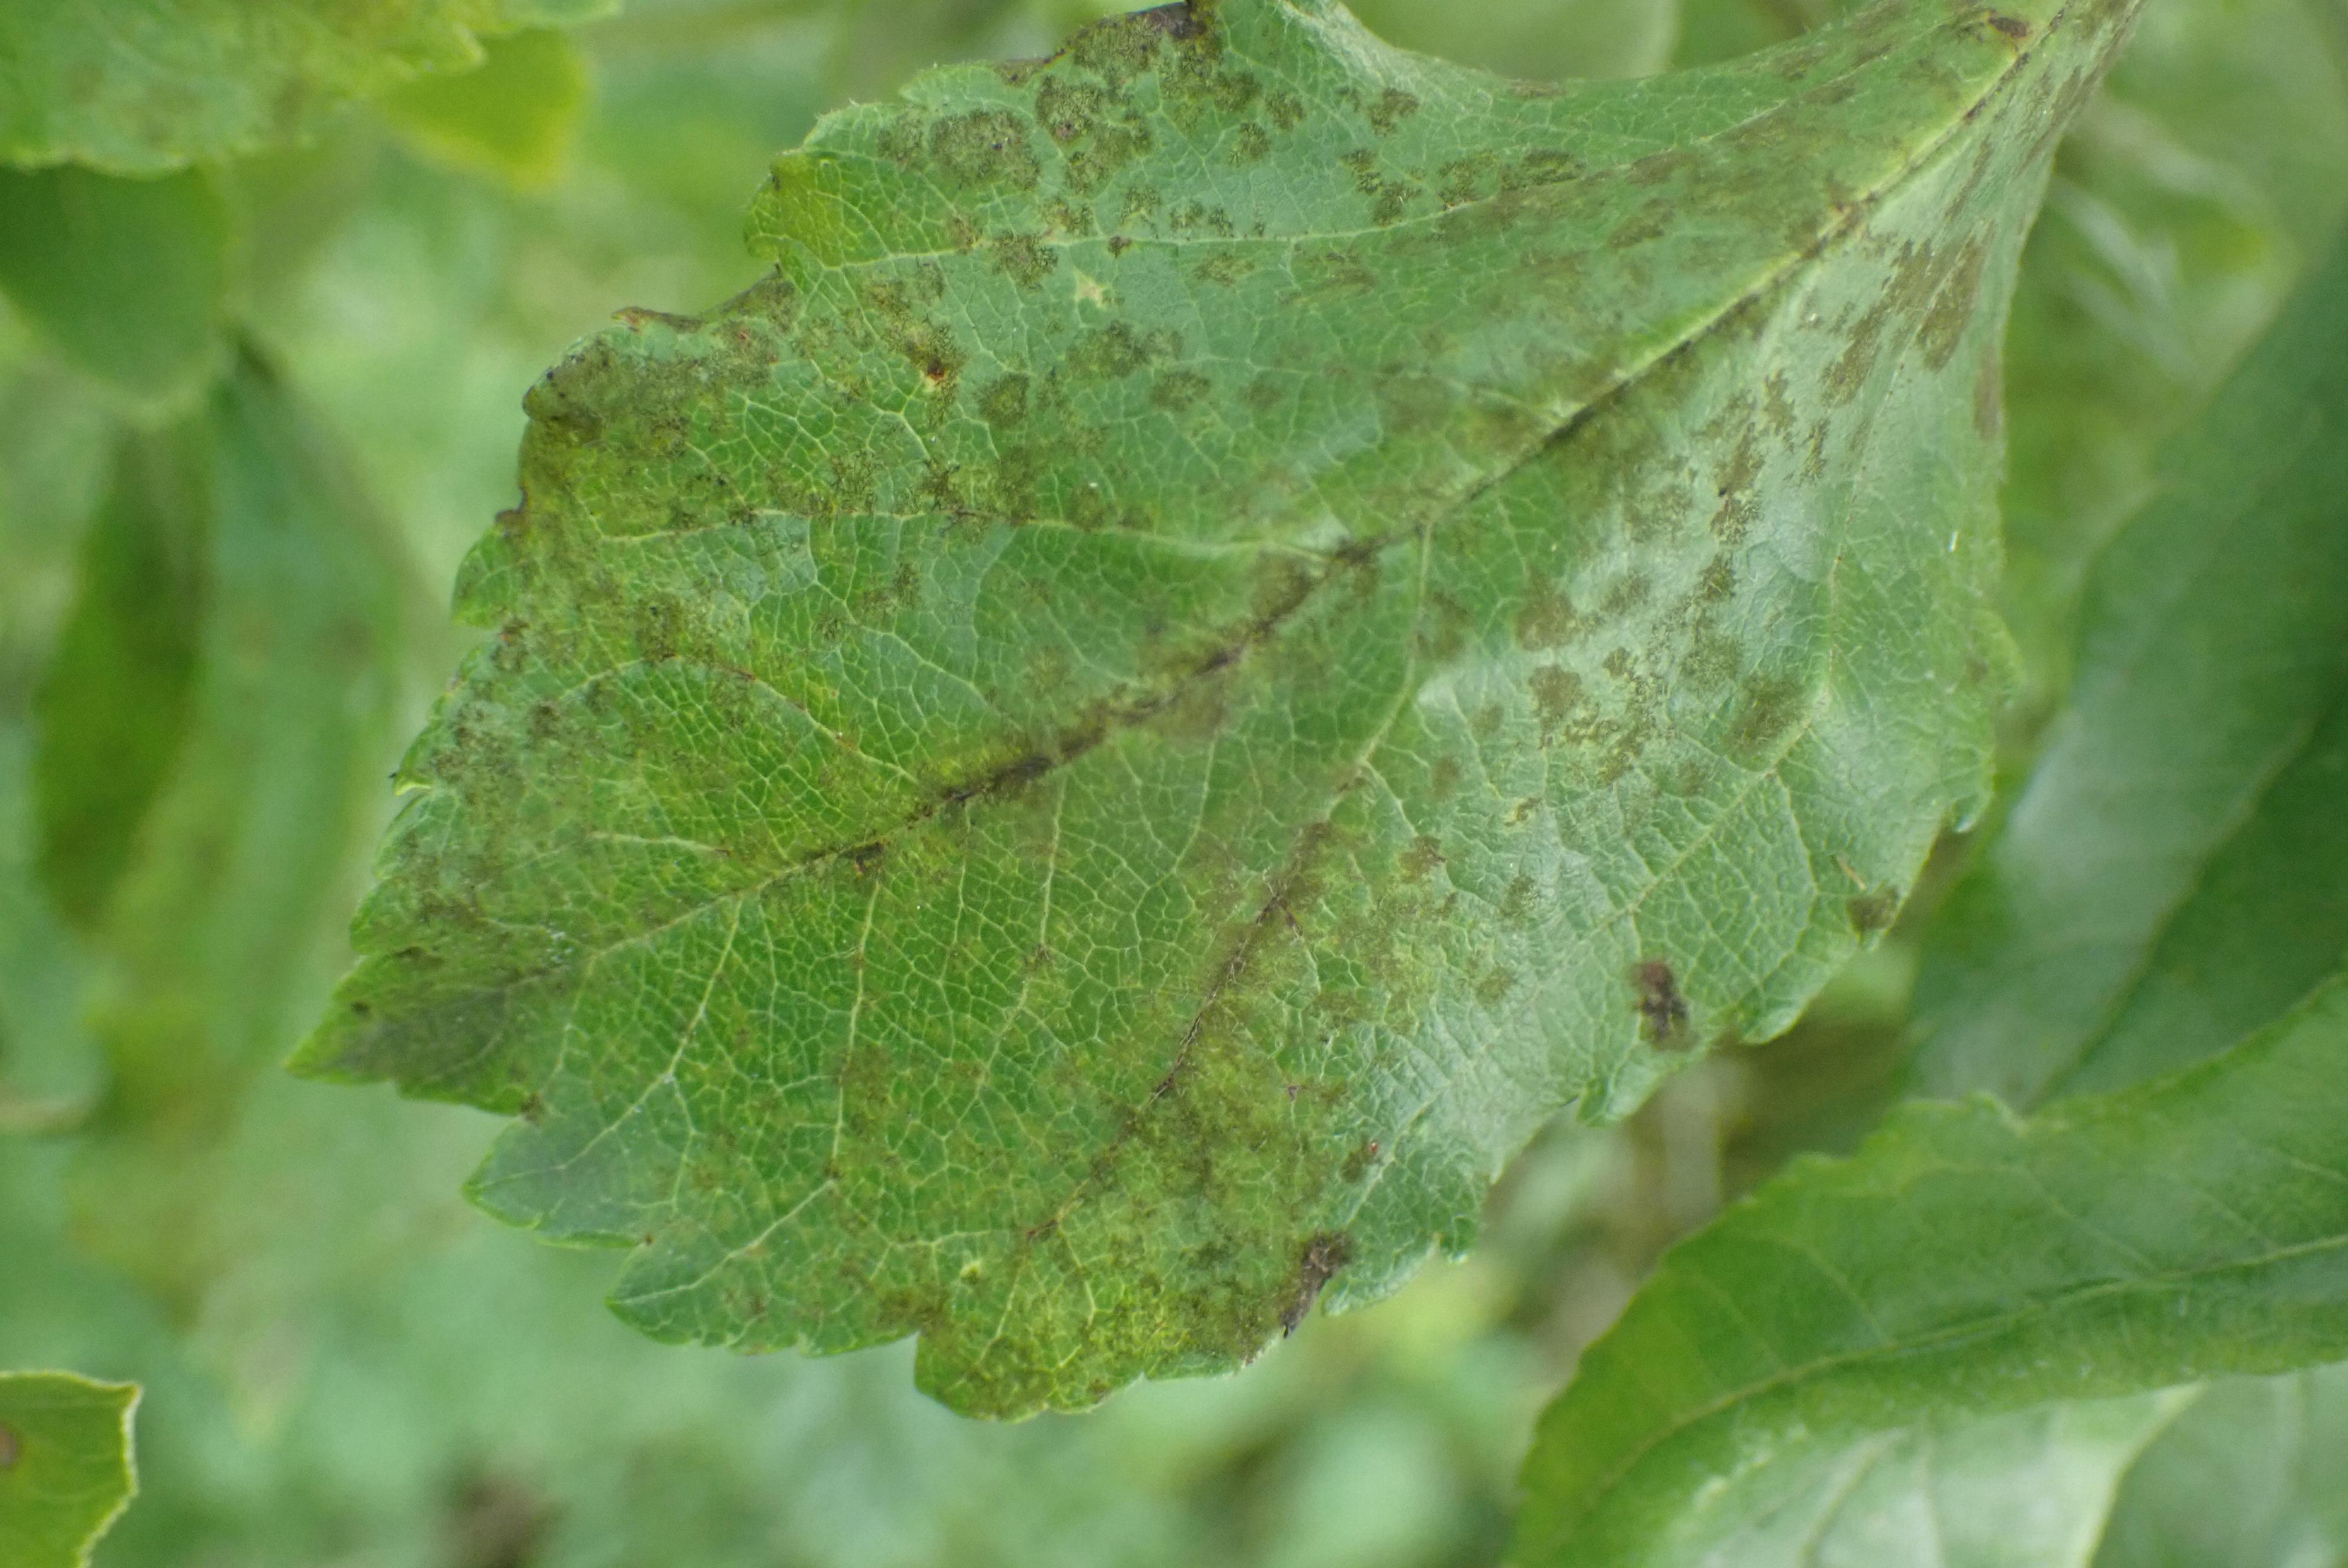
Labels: scab